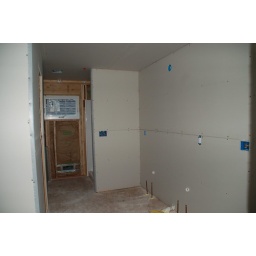
Sheet rock in the sink area